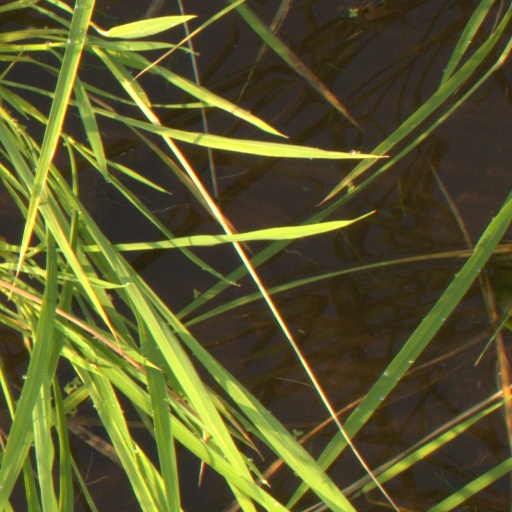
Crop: rice